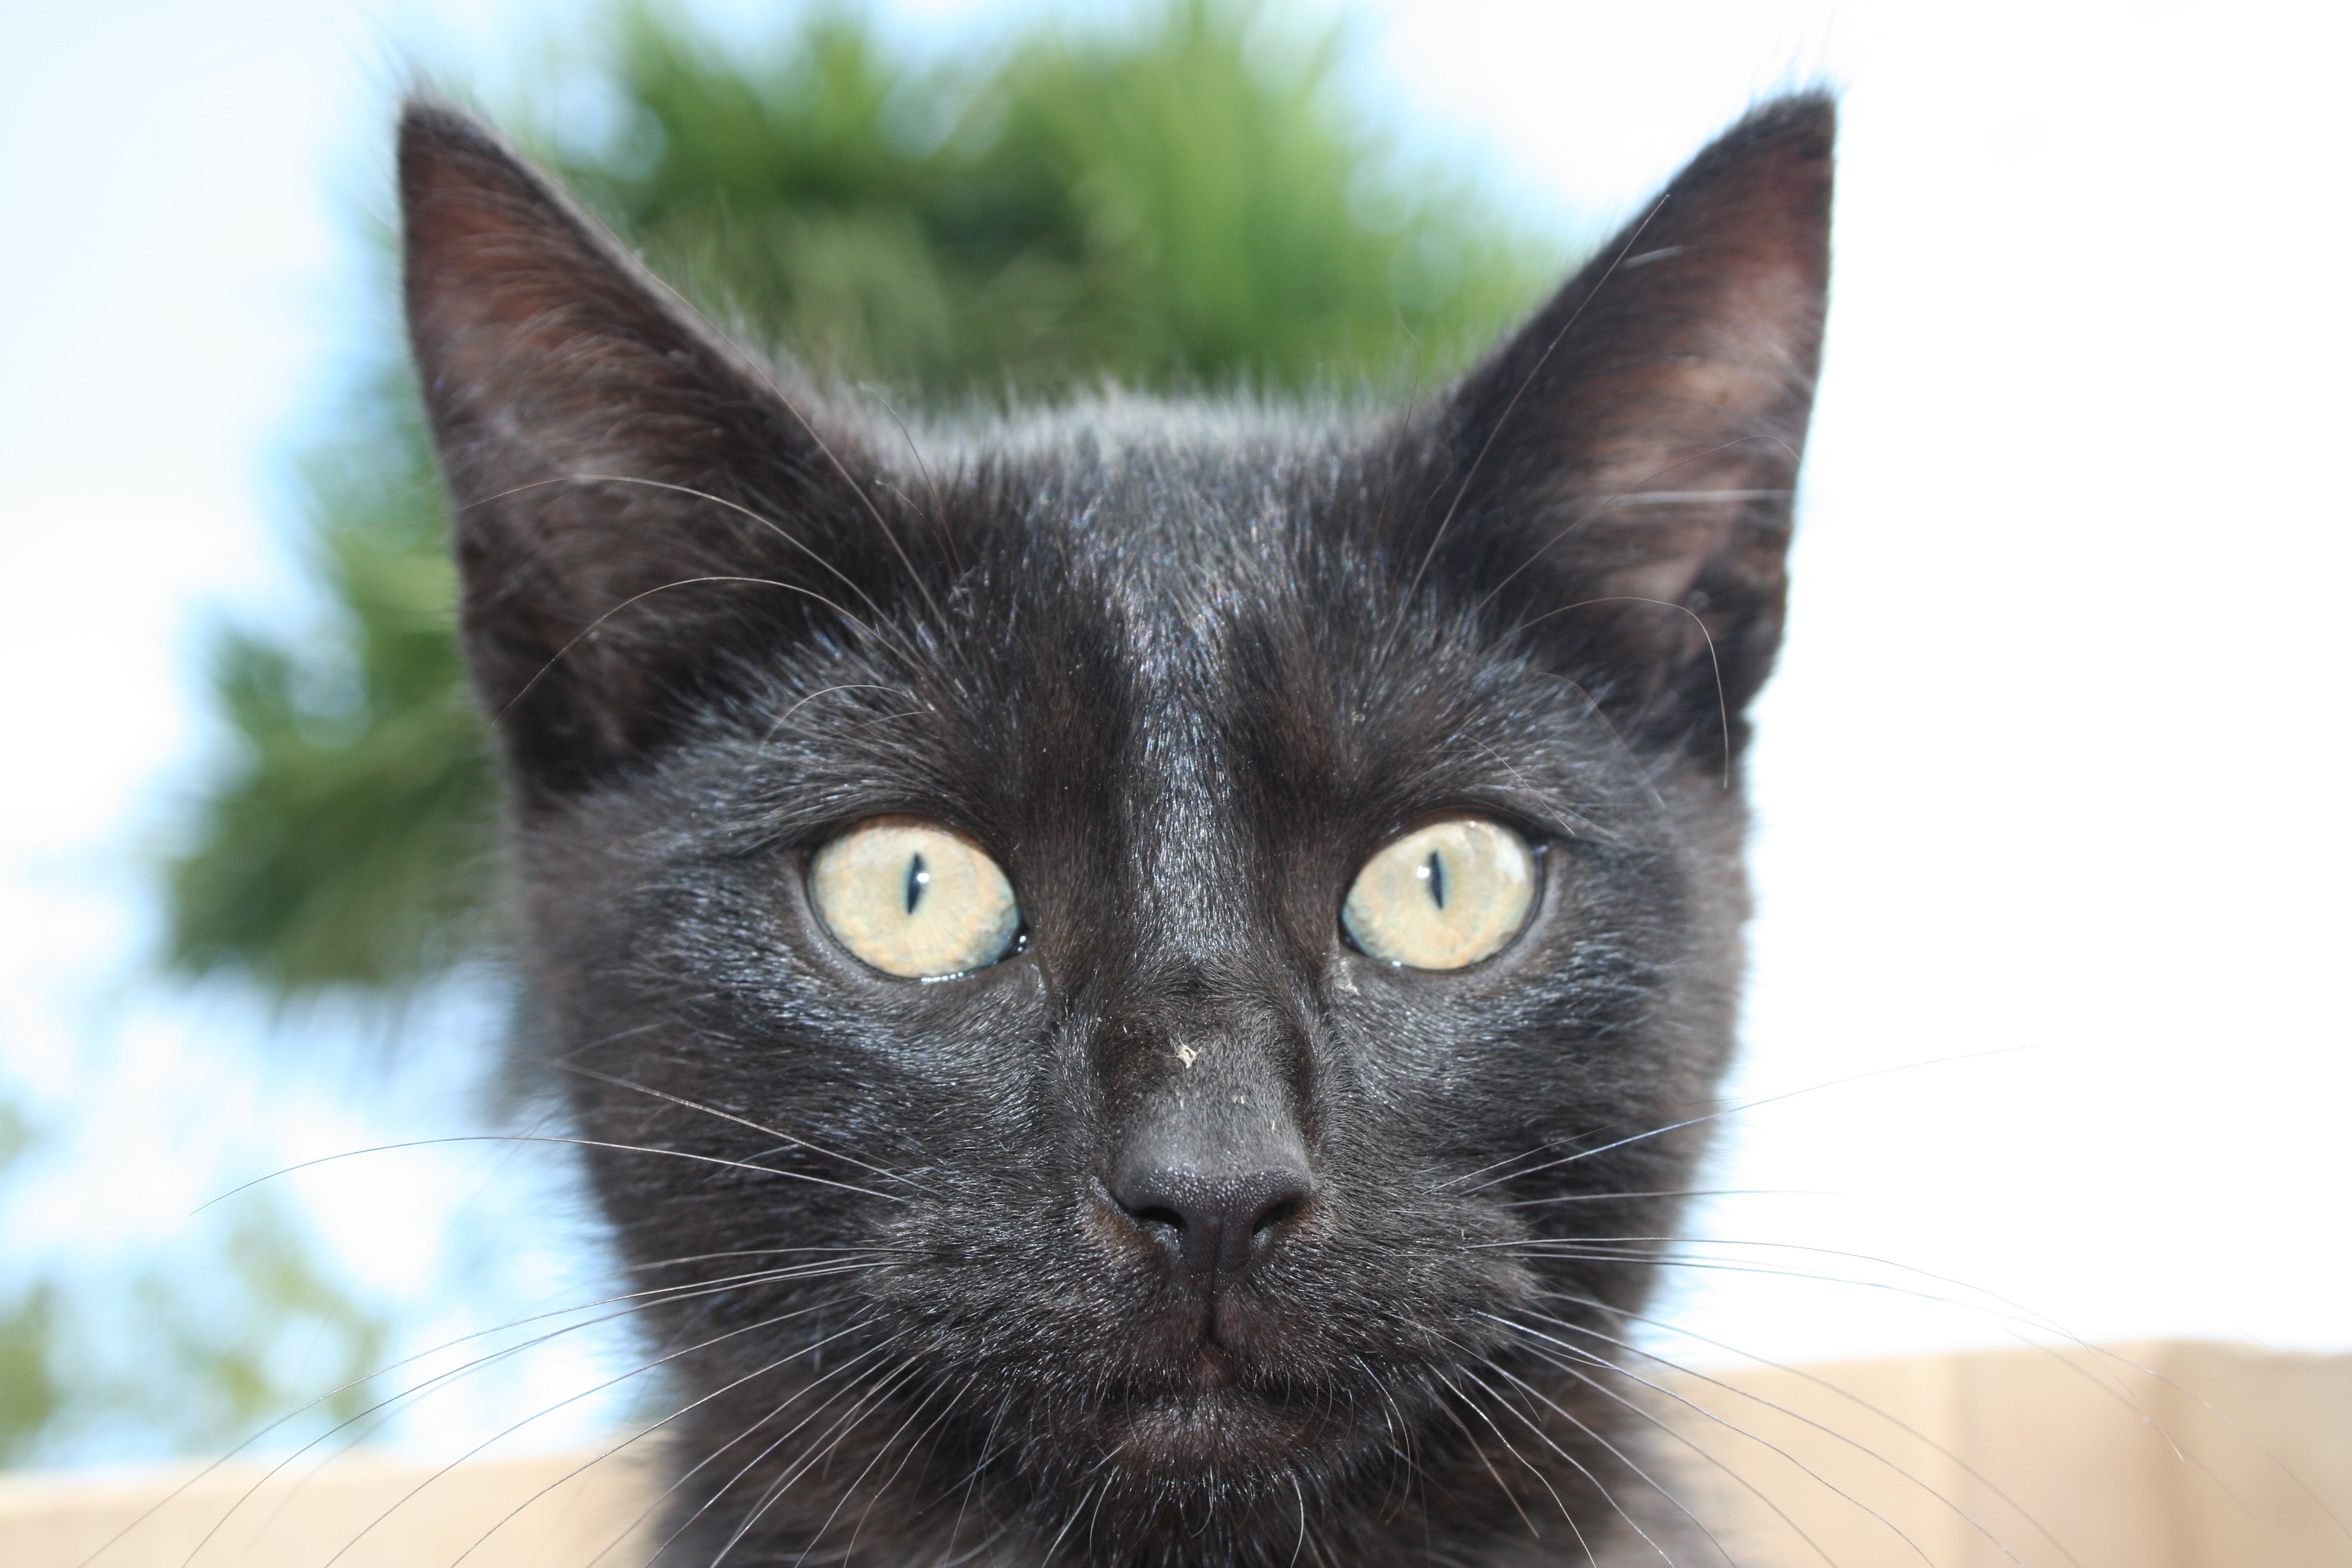
animal, cute, fur, portrait, young, cat, feline, mammal, black cat, black, eyes, whiskers, kitty, head, vertebrate, domestic, bombay, burmese, surprised, european shorthair, chartreux, russian blue, korat, small to medium sized cats, cat like mammal, nebelung, domestic short haired cat, tonkinese